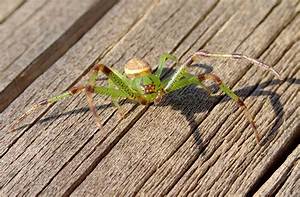
Label: spider